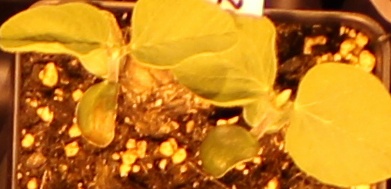
Label: Soybean